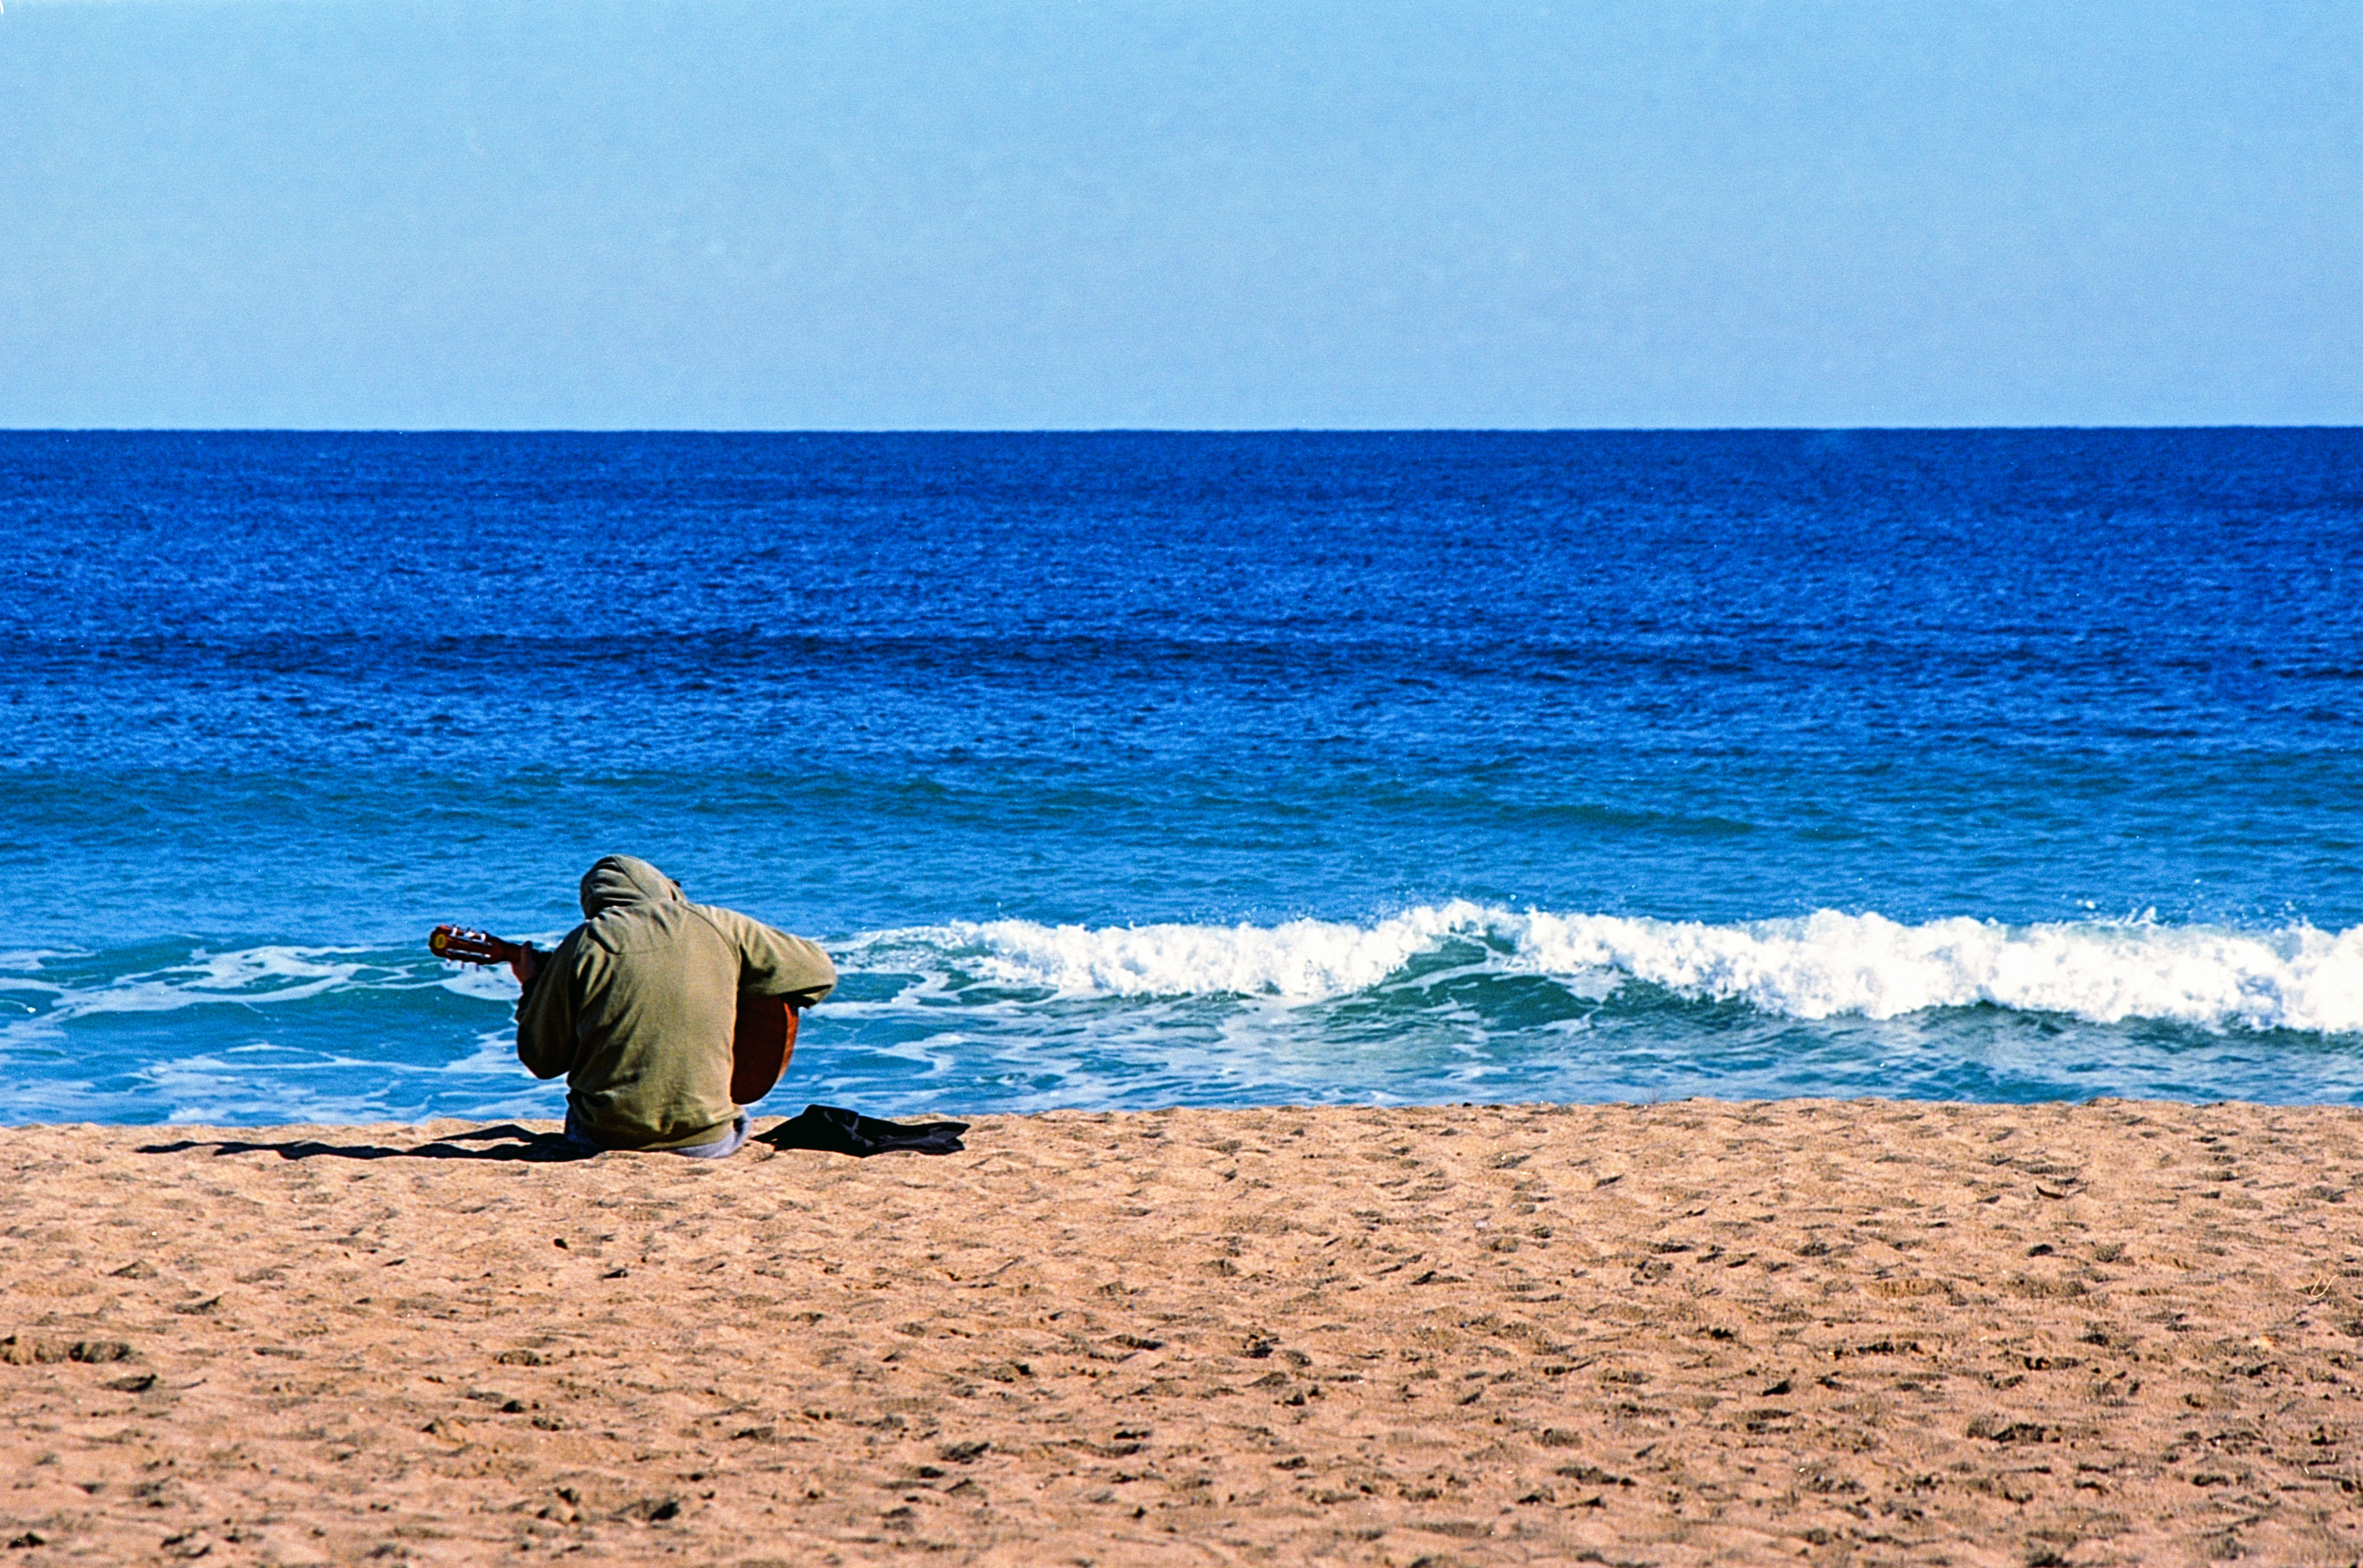
beach, sea, coast, nature, sand, ocean, horizon, music, people, sky, play, guitar, shore, wave, summer, vacation, travel, male, young, relax, youth, musician, lifestyle, leisure, terrain, body of water, outdoors, men, fun, relaxation, dress, happiness, chill, guitarist, enjoyment, adult, cape, jamming, wind wave